Canton, Ohio

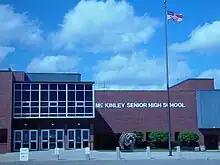
Canton McKinley High School is the largest secondary school in Canton.

The Canton Museum of Art, founded in 1935, is a broad-based community arts organization designed to encourage and promote the fine arts in Canton. The museum focuses on 19th- and 20th-century American artists, specifically works on paper, and on American ceramics, beginning in the 1950s. The museum sponsors annual shows of the work of high school students in Canton and Stark County, and financial scholarships are awarded. Educational outreach programs take the museum off-site to libraries, parochial schools, area public schools, five inner-city schools, and a school for students with behavioral disorders. The city's Arts District, located downtown, is the site of monthly First Friday arts celebrations.